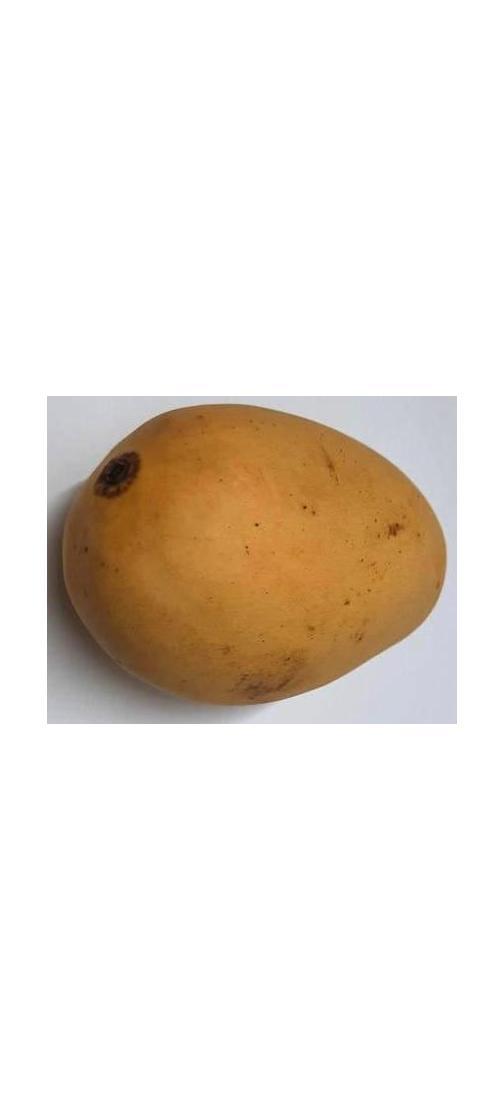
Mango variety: Katimon